Firebird Skydiving

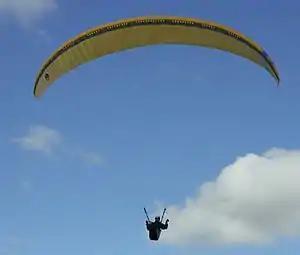
Firebird Hornet Sport

Summary of paragliders built by Firebird, introduced in the mid-2000s and since out of production: